Jaime de Borbón y de Borbón-Parma

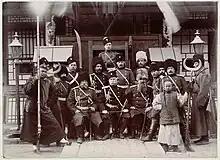
Russian officers in China

It is not clear whether Carlos VII has discussed with the British his alleged vision of Don Jaime pursuing a military career in England. Eventually in 1890 Don Jaime indeed commenced military education, though not in Sandhurst but in Theresianische Militärakademie in Wiener Neustadt. Still considered childish by his mother, he was accompanied by a family trustee, Miguel Ortigosa. Almost no details on Don Jaime's military education are available and it is not known whether and if yes what army branch he opted for. According to his later opponents in the academy Don Jaime became loose on his Catholic practices and got somewhat derailed from Traditionalist track. He graduated in 1893, but mounting political differences between Carlos VII and the kaiser produced a disaster: Don Jaime was neither promoted to officer rank nor admitted to the imperial army. The years of 1894–1895 were dedicated mostly to travelling, be it distant voyages like the tour to India, Siam, Indoniesia and the Philippines, or shorter trips, e.g. to the Spanish Morocco. It was in 1894 that for the first time since the early childhood days he visited Spain; officially incognito and accompanied by a Vasco-Navarrese Carlist leader Tirso de Olazábal, during his 37-day tour Don Jaime was many times identified. He gave rise to a number of rather friendly anecdotes, while his journey was widely discussed in the press. Most likely in the mid-1890s Don Carlos explored perspectives of his son commencing a military career in one of major European armies. Don Jaime's service in the imperial Austrian army was out of the question; it is not clear whether the British or the German army was at any point considered an option. Eventually Don Carlos renewed his 1877 relations with the St. Petersburg court and some time late 1895 it was agreed that Don Jaime would join the Russian army.